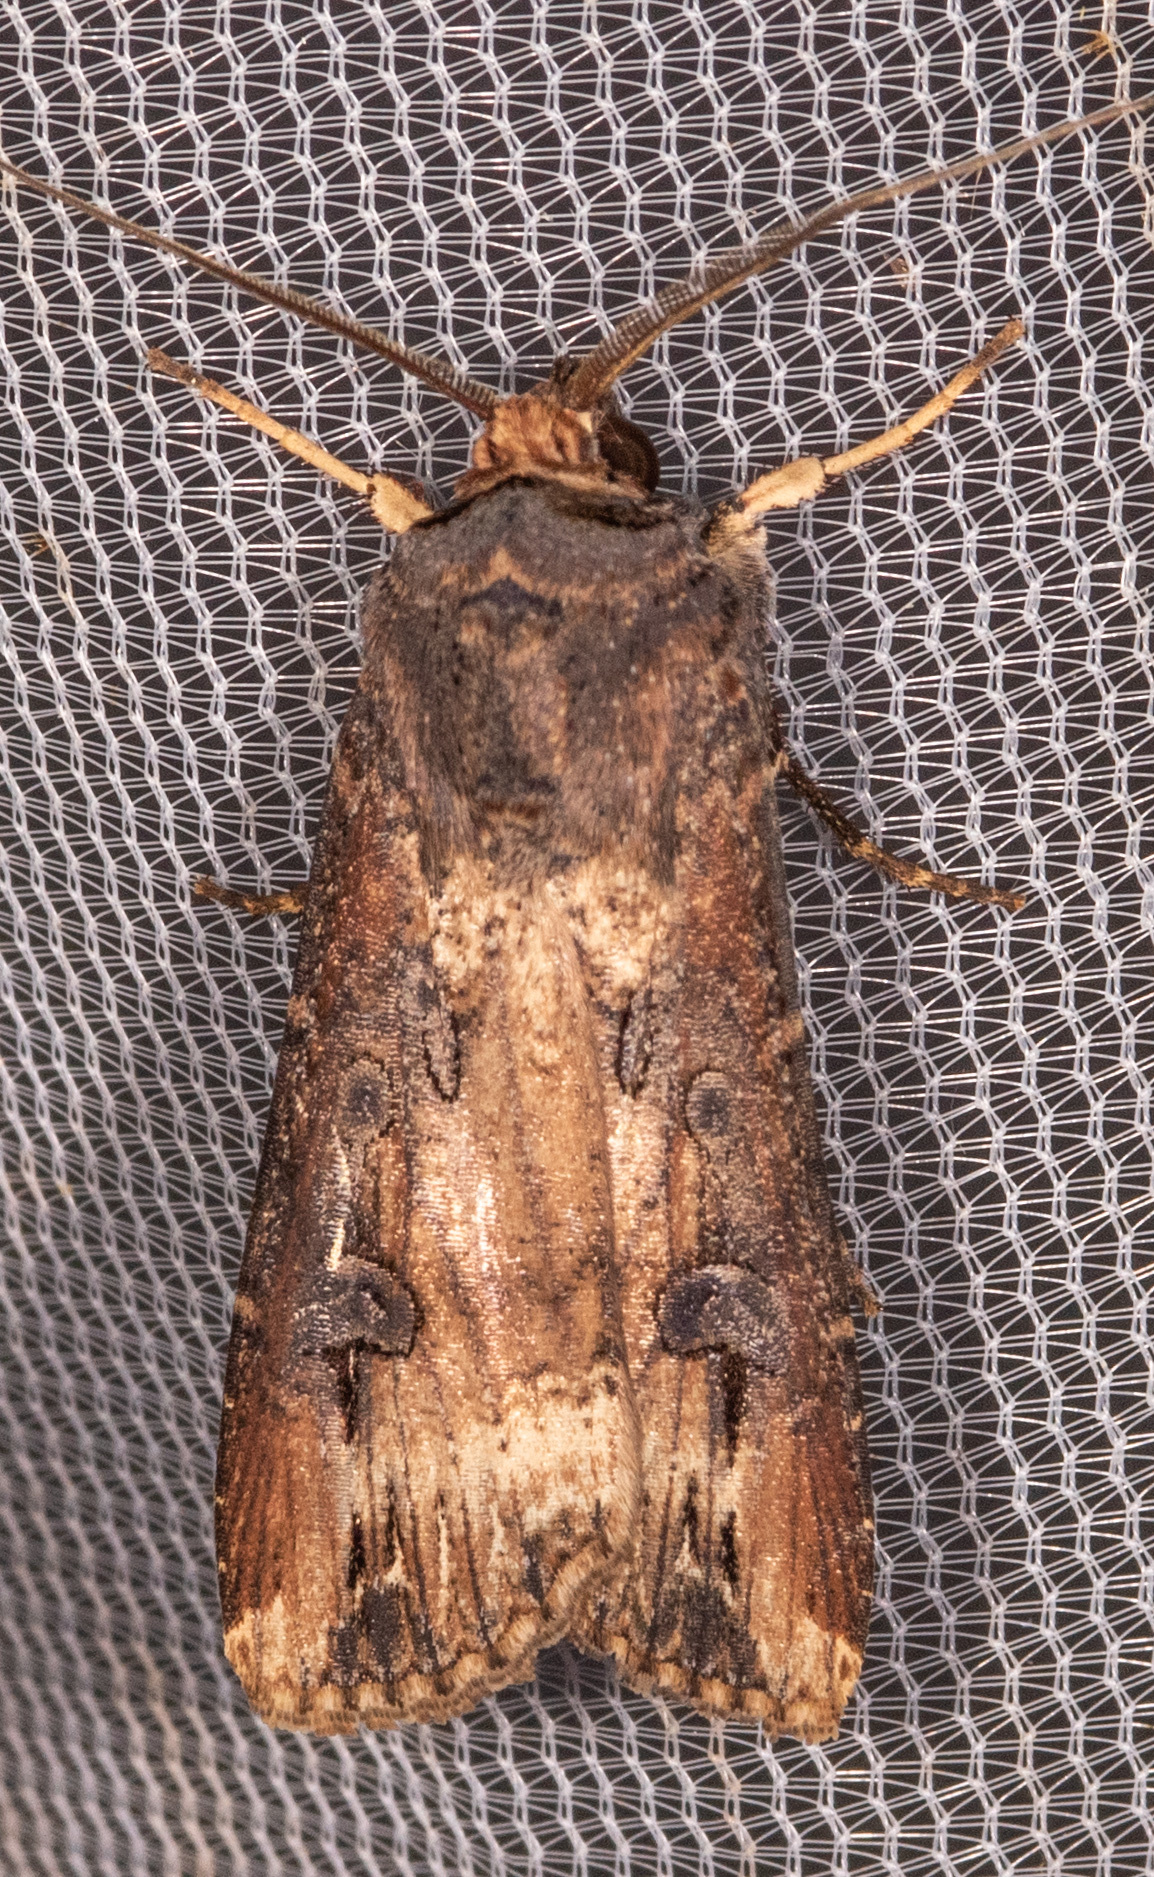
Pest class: cutworms